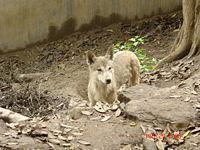
dhole